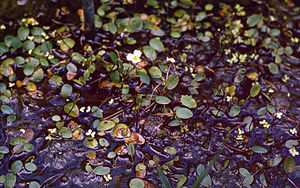
Almindelig vandranke / Galleri
Almindelig Vandranke eller blot Vandranke er en urt med op til 1 meter lange flydende stængler. Den vokser bl.a. på sandbund i næringsfattige søer.